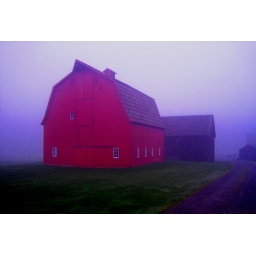
murder in the red barn